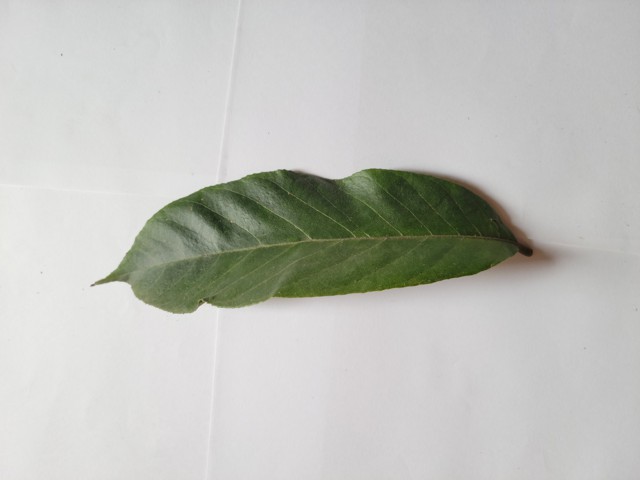
Plant: chapalish